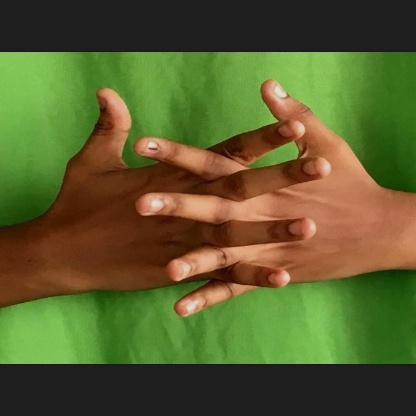
Mudra: Karkatta